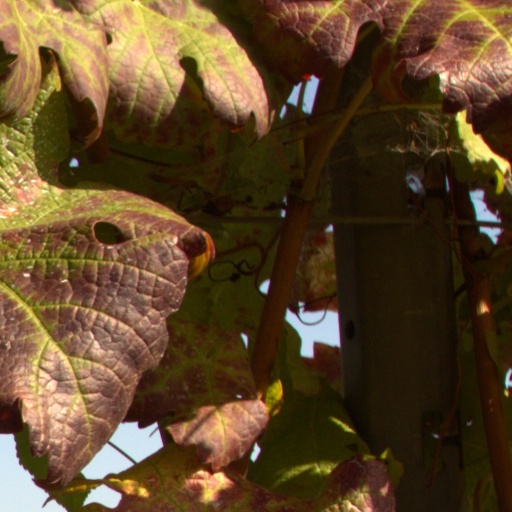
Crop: grape